Bound for Glory IV

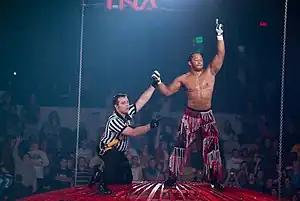
Jay Lethal and referee Rudy Charles on top of the Steel Asylum at Bound for Glory IV

The opening televised contest of Bound for Glory was the Steel Asylum to determine the number one contender to the TNA X Division Championship. There were ten participants in this contest; those involved were Alex Shelley, Chris Sabin, Curry Man, Jay Lethal, Jimmy Rave, Johnny Devine, Petey Williams, Shark Boy, Sonjay Dutt, and Super Eric. Christy Hemme accompanied Rave to the ring, while SoCal Val accompanied Dutt. In this encounter, the ring was surrounded by a large red steel cage that domed with a hole in the center of the ceiling. The objective was for a competitor to fight up the walls of the cage and escape via the hole in the center. The first person to complete the task won the match and became number one contender to the TNA X Division Championship. The duration of the bout was 12 minutes and 7 seconds. After several minutes of fighting among one another, several wrestlers attempted to climb the cage but were stopped. At one point, Devine performed his signature Devine Intervention maneuver on Rave, with Rave landing awkwardly on his neck. The winner of the contest was Lethal, who climbed the cage and escaped through the hole while everyone was preoccupied.